Minttu

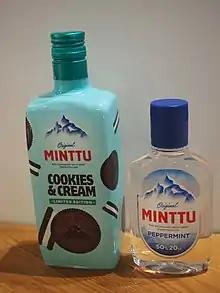
Limited-edition Minttu Cookies and Cream with a schnapps-sized bottle of Minttu original peppermint liqueur.

In 2009, production of Minttu moved to Pernod Ricard, which has since been developing the product family. The packaging has also been renewed by replacing the frosted ice design of the bottle with a smooth bottle.